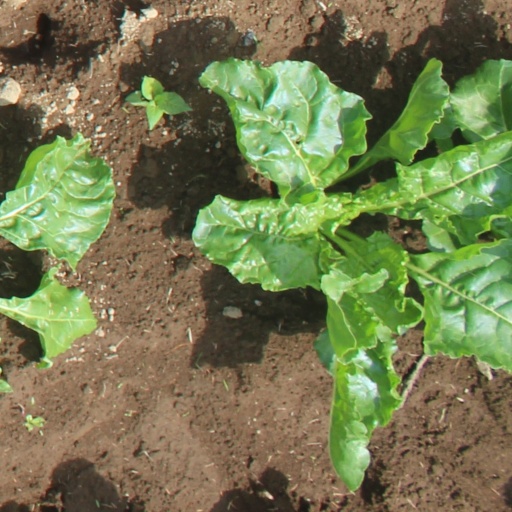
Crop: sugar beet